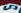
Number: 5